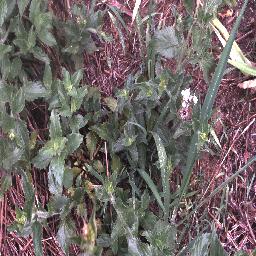
Label: siam_weed